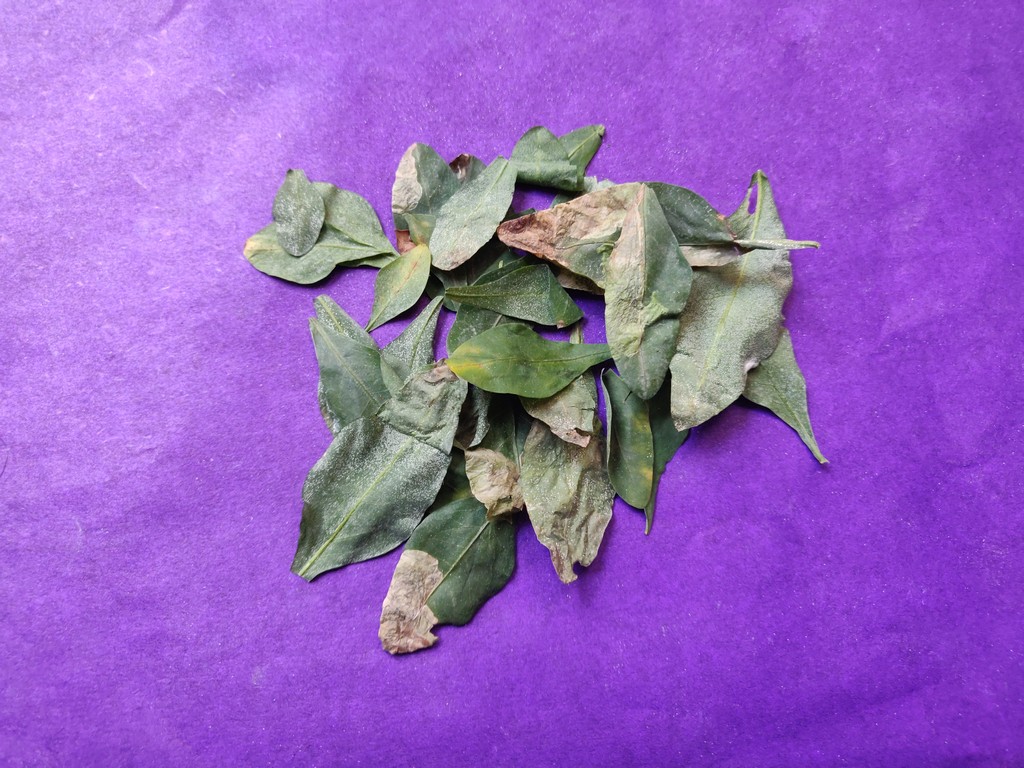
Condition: Unhealthy
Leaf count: multiple
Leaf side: unknown